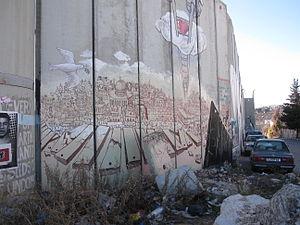
Le psaume 150 est le dernier des psaumes du livre des Psaumes. Il est appelé en latin Laudate Dominum. C'est une invitation à la louange à Dieu, appréciée tant par les juifs que les chrétiens, et qui a souvent été mise en musique.